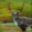
Label: deer